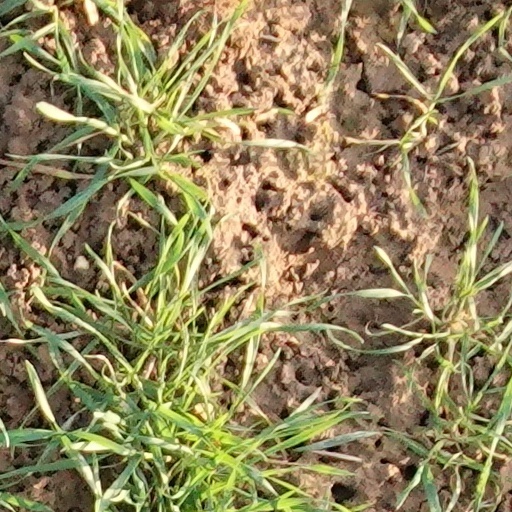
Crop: wheat